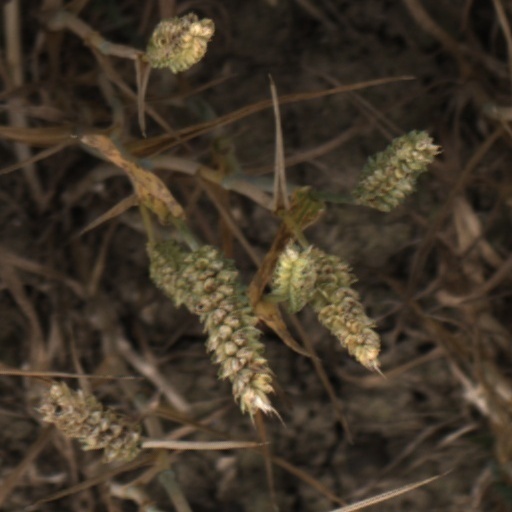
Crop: wheat